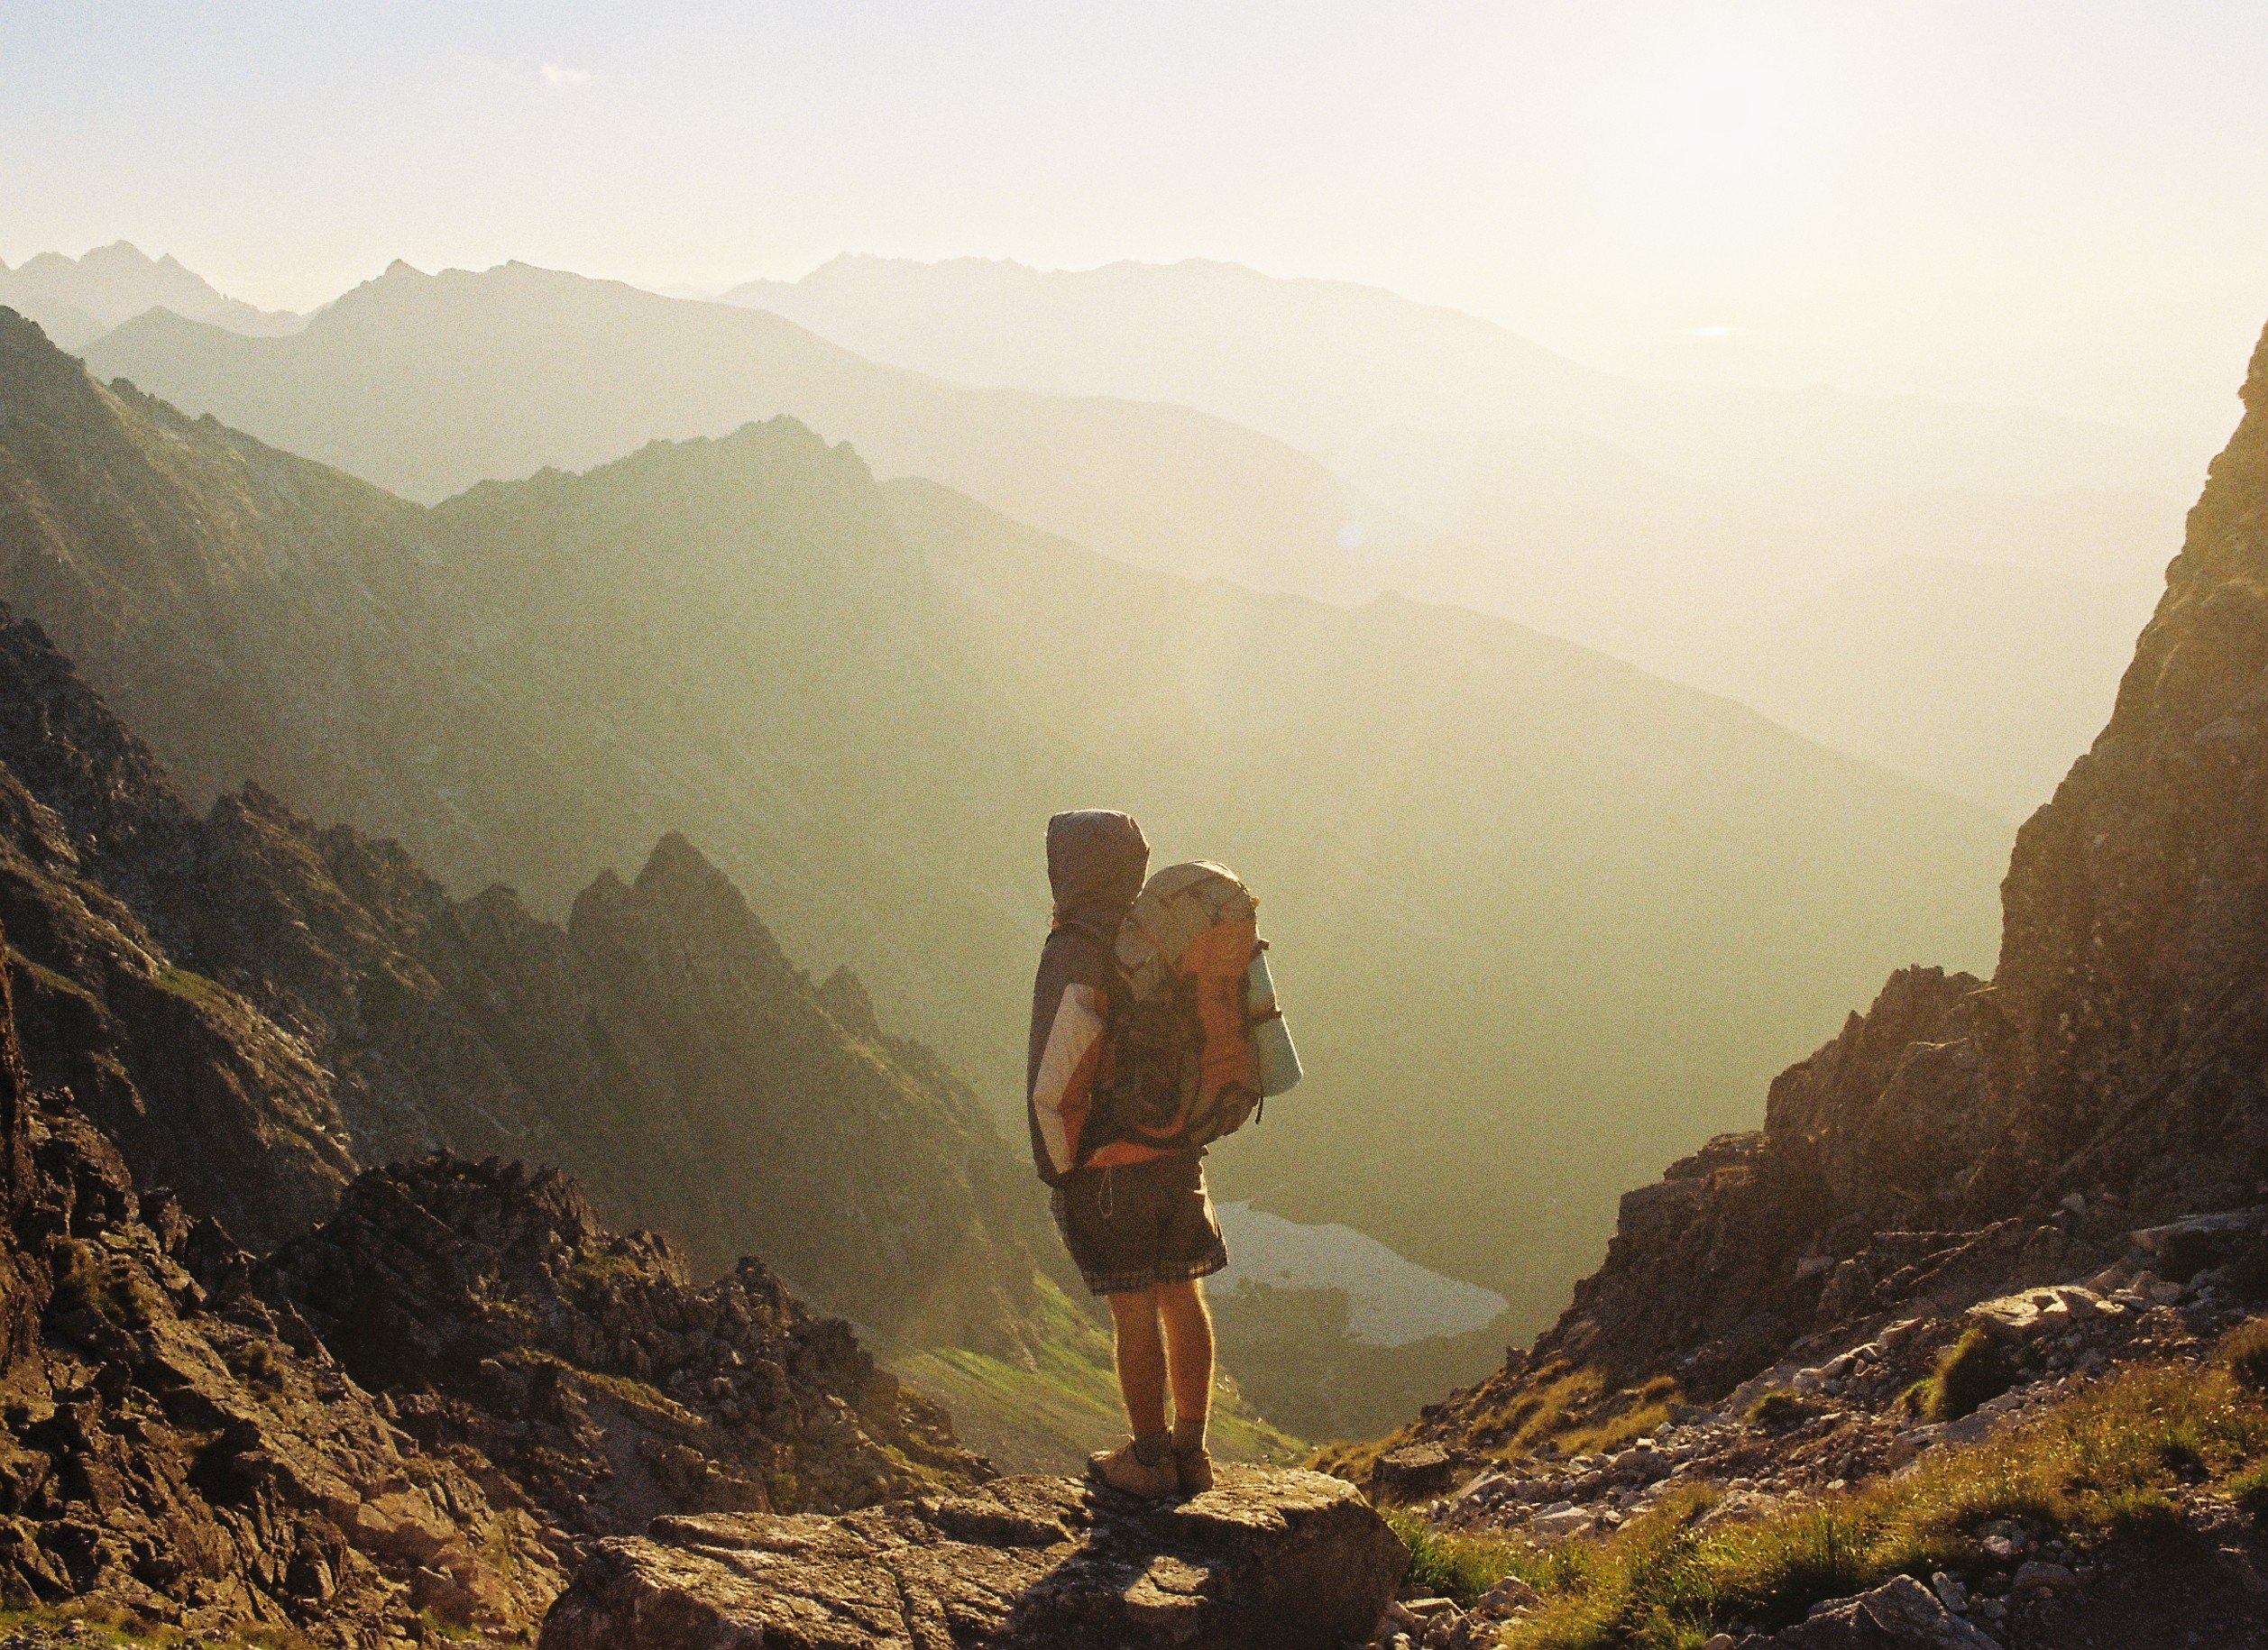
wilderness, walking, mountain, sunshine, hiking, morning, hill, adventure, backpack, view, valley, mountain range, summer, travel, hiker, cliff, traveler, extreme sport, terrain, ridge, summit, sports, mountains, alps, backpacking, landform, geographical feature, atmospheric phenomenon, mountainous landforms